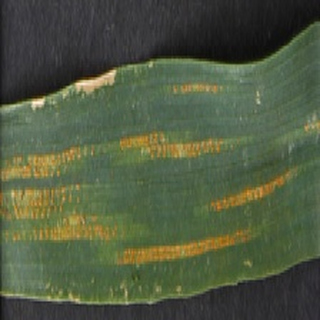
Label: wheat_yellow_rust